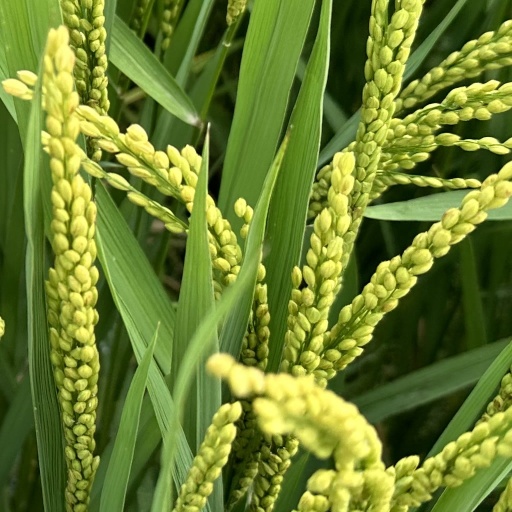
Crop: rice